John R. McPherson

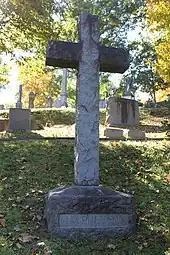
Grave of MacPherson at Oak Hill Cemetery

McPherson died in Jersey City, New Jersey, on October 8, 1897. He was buried in Oak Hill Cemetery in Washington, D.C. McPherson sometimes used "MacPherson", the original Scottish spelling of his name, and his family grave marker is inscribed with the "Mac" prefix. In addition, some sources including his gravestone indicate that his year of birth was 1832, though most sources give it as 1833.